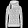
Label: Pullover